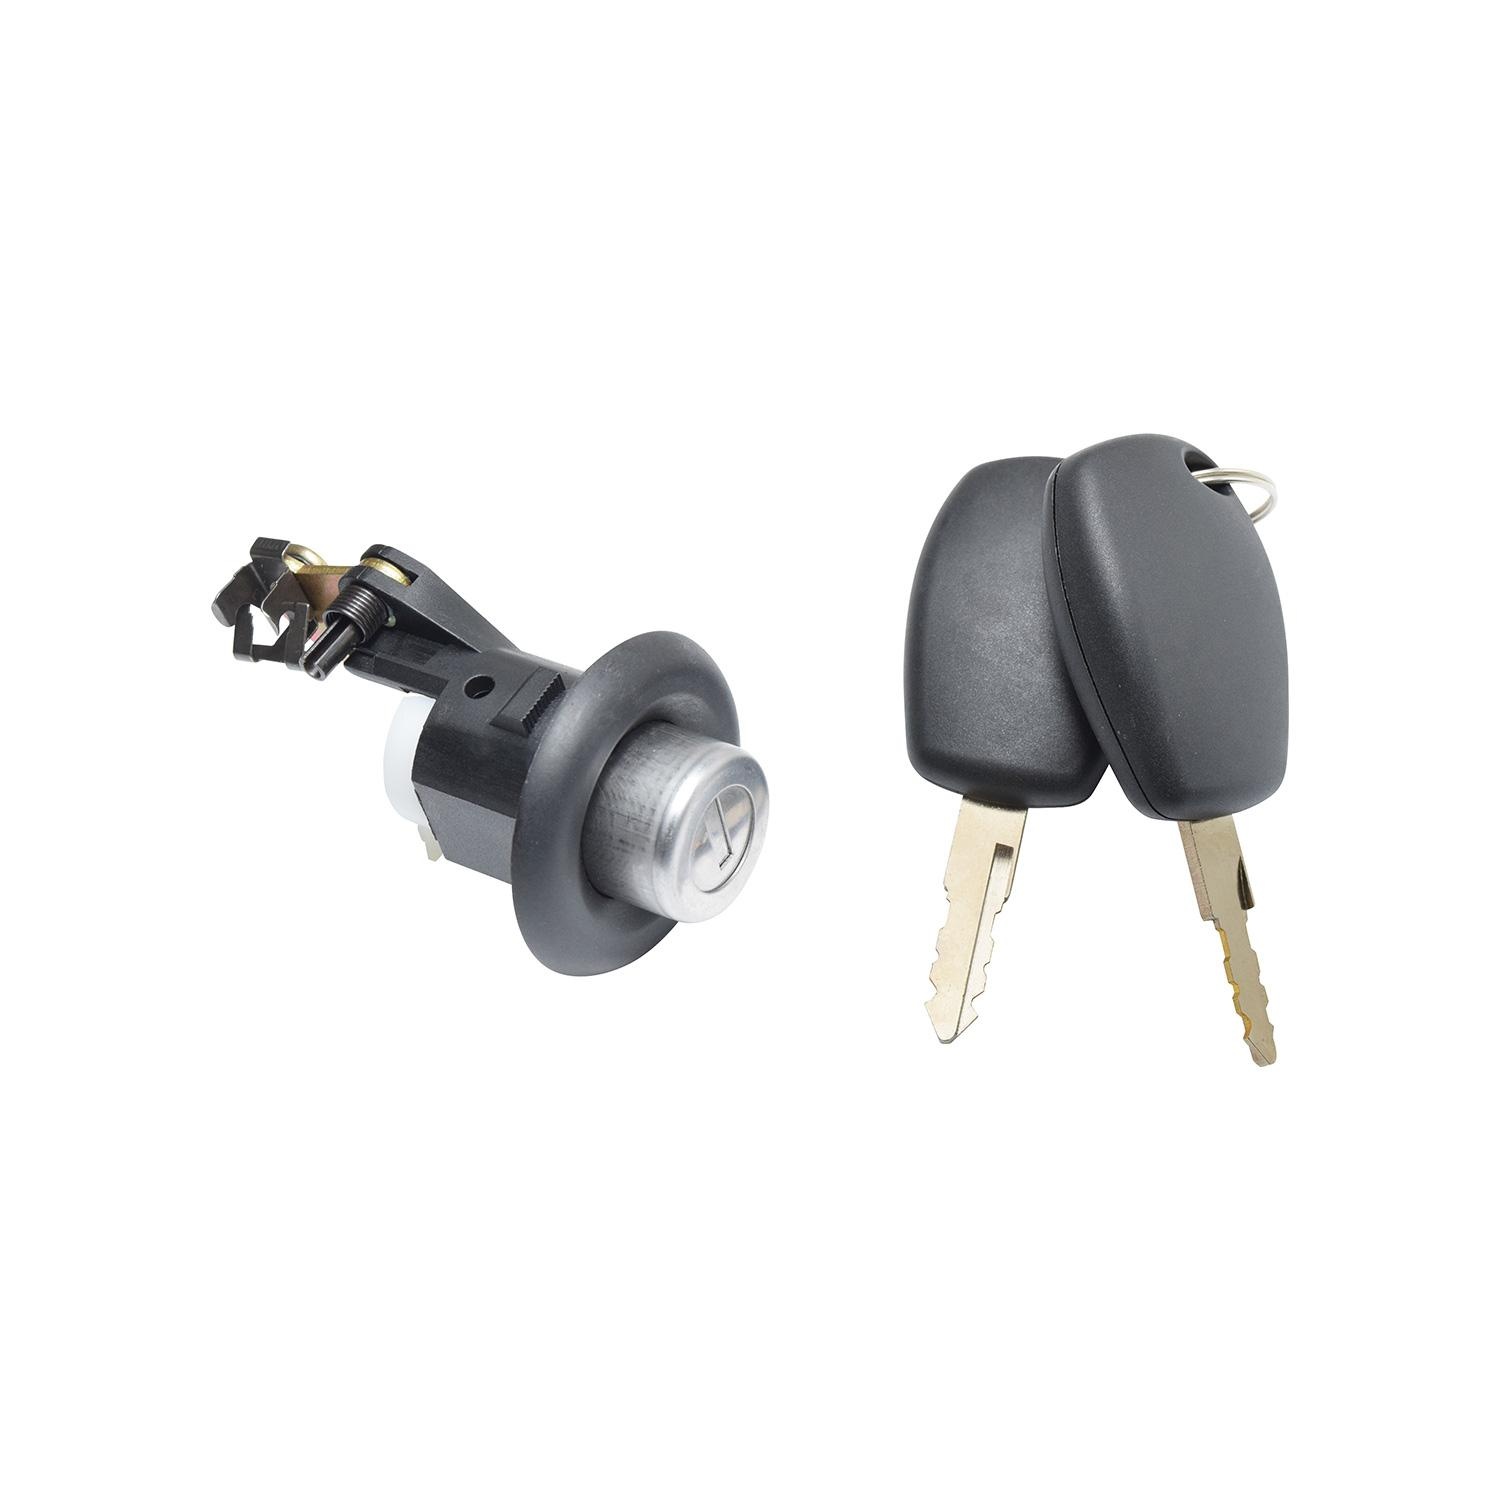
Cilindro Cerradura Cajuela Manijauto 70644
Características Marca Manijauto Número de parte 70644 Clasificación Cilindro Cerradura Cajuela Attributos de producto Característica Valor Llaves Incluidas Con Llave Color Del Anillo De Ajuste Gris Longitud (Cm) 9.00 Diámetro (Cm) 5.00 Accesorios De Montaje Incluido No Material Del Anillo De Ajuste Metal / Plástico Material Del Cilindro Metal Compatibilidades Vehículos Renault Stepway 2015 4 Cilindro(s) 1.6 Litro(s) Renault Sandero 2015 4 Cilindro(s) 1.6 Litro(s) Renault Stepway 2014 4 Cilindro(s) 1.6 Litro(s) Renault Sandero 2014 4 Cilindro(s) 1.6 Litro(s) Renault Stepway 2013 4 Cilindro(s) 1.6 Litro(s) Renault Sandero 2013 4 Cilindro(s) 1.6 Litro(s) Renault Stepway 2012 4 Cilindro(s) 1.6 Litro(s) Renault Sandero 2012 4 Cilindro(s) 1.6 Litro(s) Renault Stepway 2011 4 Cilindro(s) 1.6 Litro(s) Renault Sandero 2011 4 Cilindro(s) 1.6 Litro(s) Renault Stepway 2010 4 Cilindro(s) 1.6 Litro(s) Renault Sandero 2010 4 Cilindro(s) 1.6 Litro(s) En nuestro buscador por vehículo encontrarás detalles como posición y más.
Brand: Manijauto
Category: Vehicles & Parts > Vehicle Parts & Accessories > Vehicle Safety & Security > Vehicle Alarms & Locks > Vehicle Door Locks & Parts > Vehicle Door Locks & Locking Systems